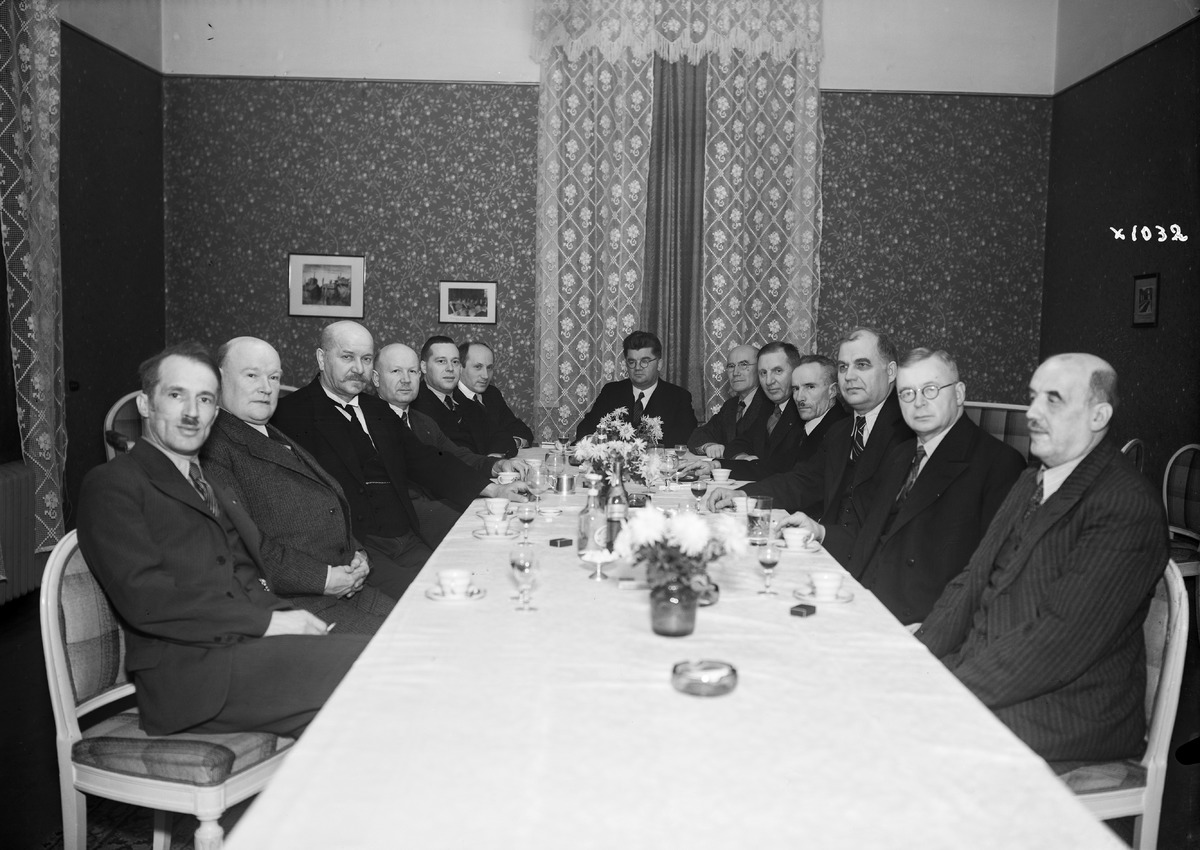
Kirjapaino Oy Kalevan yhtiökokous
A general meeting of Kirjapaino Oy Kaleva
sisällön kuvaus: Kirjapaino Oy Kalevan yhtiökokous vuonna 1938. content description: A general meeting of Kirjapaino Oy Kaleva in 1938.
Vuosi: 1938
Paikka: Suomi, Oulu, Suomi, Pohjois-Pohjanmaa, Oulu
Aiheet: Kaleva; sisäkuva; ryhmäkuva; kirjapainot; kokoukset; yhtiökokoukset; meetings; general meetings; printing houses